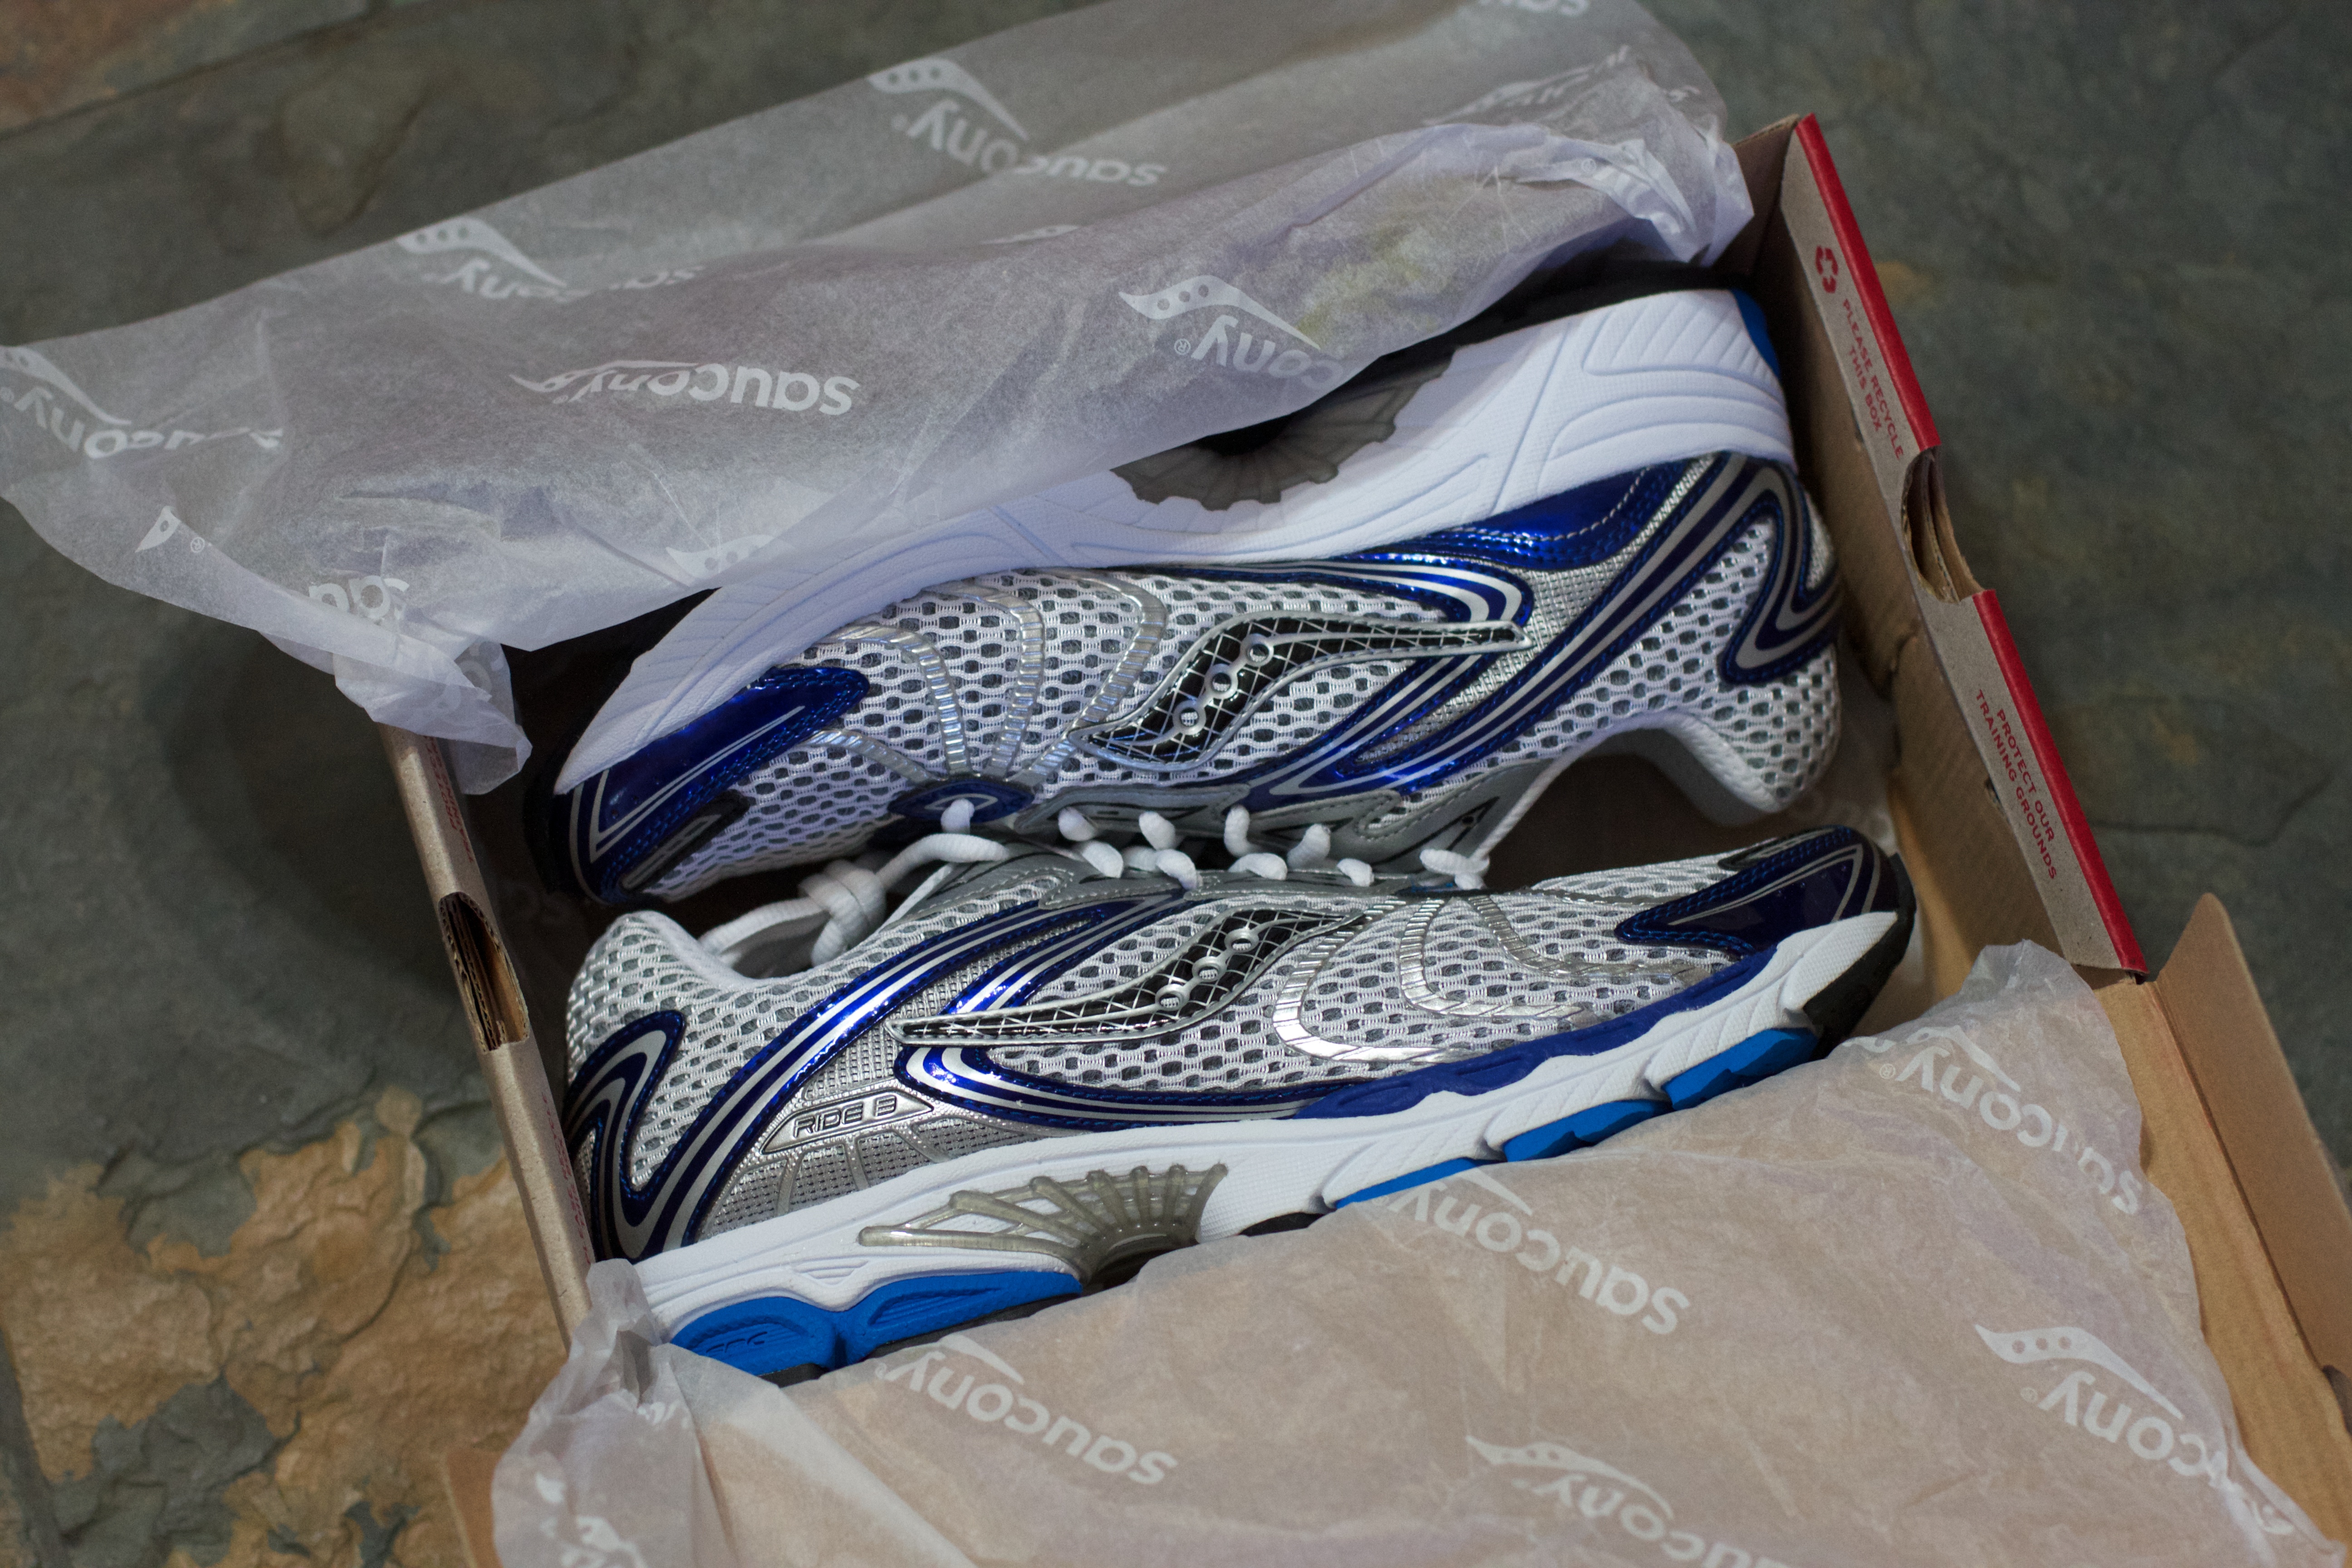
shoe, blue, clothing, sneakers, footwear, automotive exterior